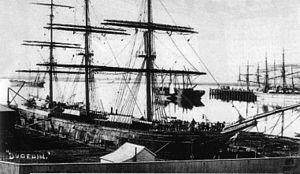
1882 est une année commune commençant un dimanche.